Four Seasons Restaurant

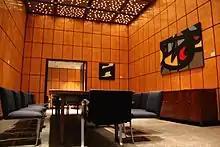
Private dining room at the Four Seasons

Reviews of the Four Seasons Restaurant largely praised the atmosphere, although commentary of the food itself was more mixed. When the Four Seasons first opened, Craig Claiborne wrote for "The New York Times": "There has never been a restaurant better keyed to the tempo of Manhattan than the Four Seasons." "New York Times" food critic Mimi Sheraton gave the Four Seasons two out of four stars in 1979, writing that the restaurant had good acoustics and good service, but the quality of the food varied considerably. Bryan Miller, writing for the "Times" in 1985, gave the restaurant three stars for its design and service, although he objected to the quality of some dishes such as the peppery duck. Food critic Seymour Britchky described the gravlax as "almost inedible" and the snapper as "grilled until dry".